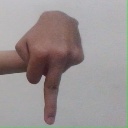
अक्षर: प